Carl Wahlbom

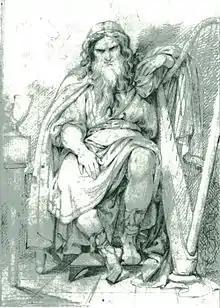
Bragi with his Harp

After his father died in 1828, he was forced to find employment as a teacher at the Royal Central Gymnastics Institute, which provided housing. It was there that he first met Ling. He was also exposed to the drawings of Fredric Westin, with whom he began to study that same year. In 1829, after leaving military service, he was able to enroll at the Royal Swedish Academy of Fine Arts. During this time, he also received support from Fredrik Boije, the publisher of an artistic journal. Boije also taught him etching. He later produced lithographs, including a series of twenty-four historical scenes with text by Karl August Nicander. He also did illustrations for "Fritiof" by Esaias Tegnér. His preoccupation with graphic work made Westin remark that he was not developing a good sense of color. In response, he focused on watercolor techniques.